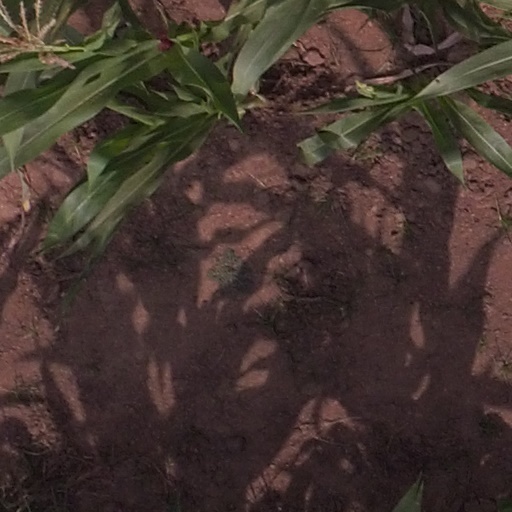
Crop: maize; corn